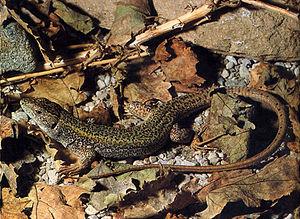
Lacerta trilineata est une espèce de sauriens de la famille des Lacertidae.